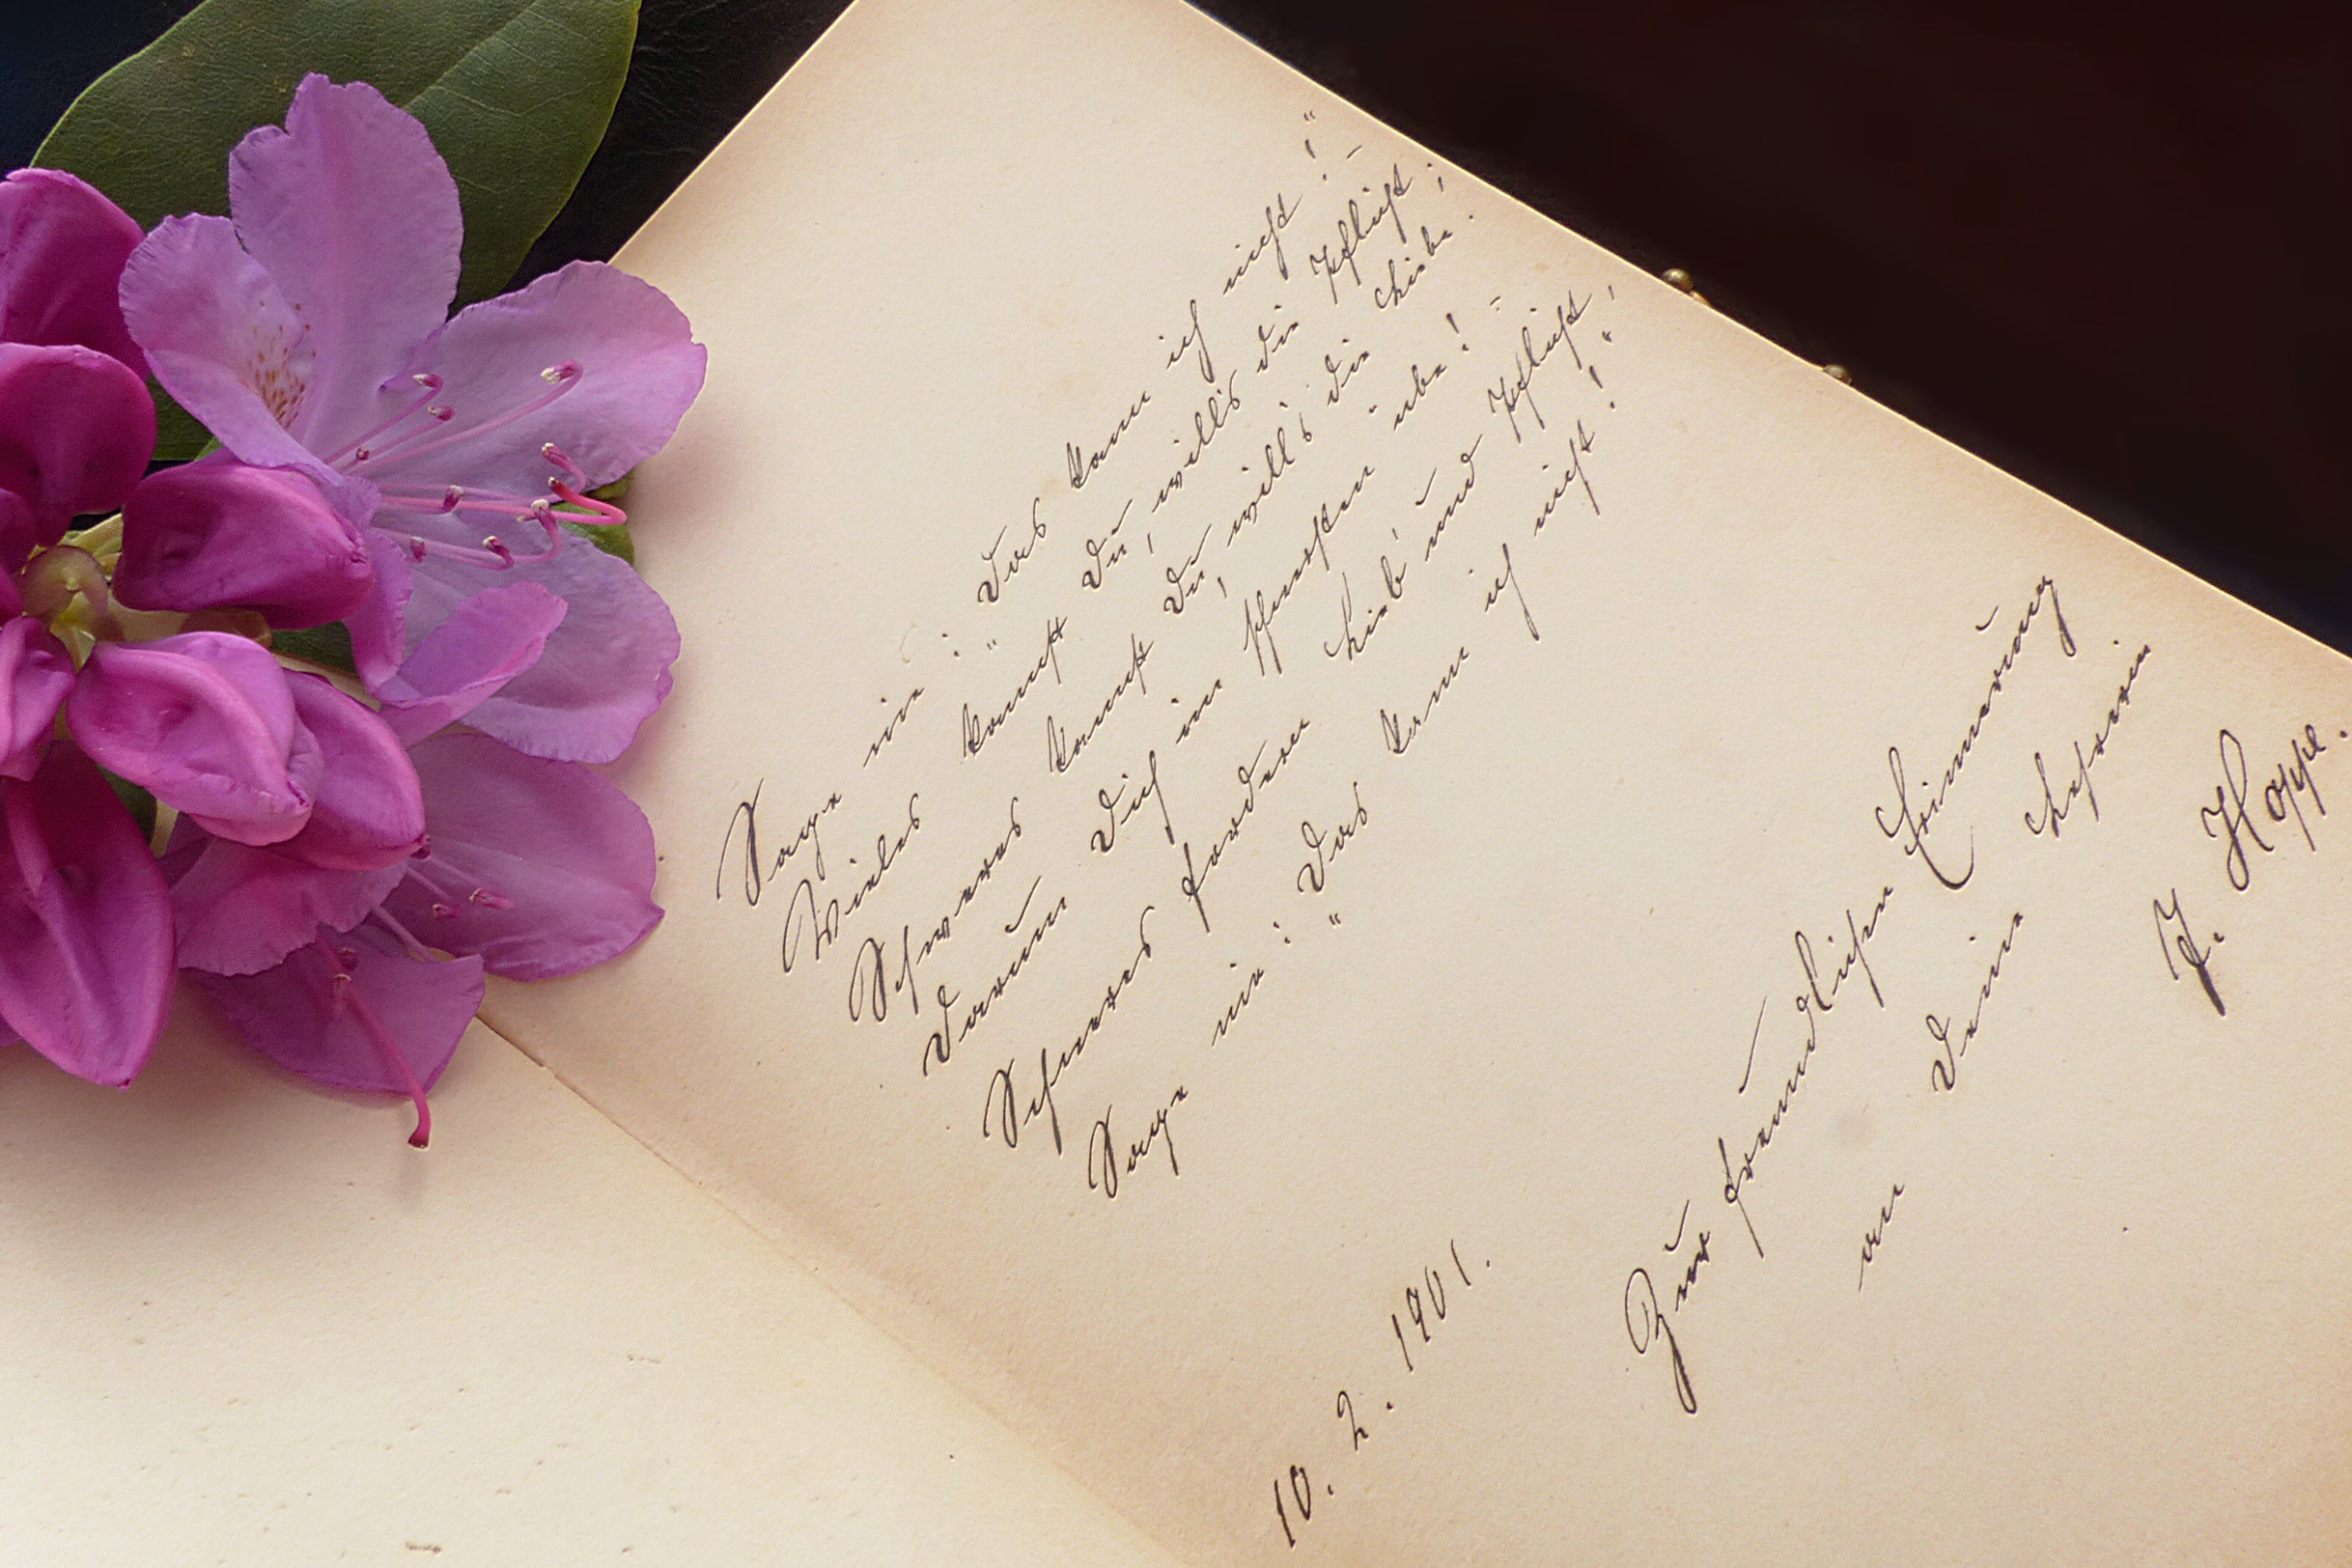
writing, flower, petal, old, memory, pink, art, sketch, drawing, handwriting, school, calligraphy, saying, poetry, poetry album